Moonstone (gemstone)

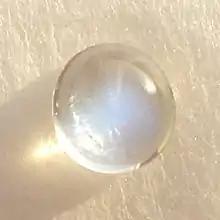
Moonstone cabochon

The most common moonstone is of the orthoclase feldspar mineral adularia, named for an early mining site near Mt. Adular in Switzerland, now the town of St. Gotthard. A solid solution of the plagioclase feldspar oligoclase +/− the potassium feldspar orthoclase also produces moonstone specimens.